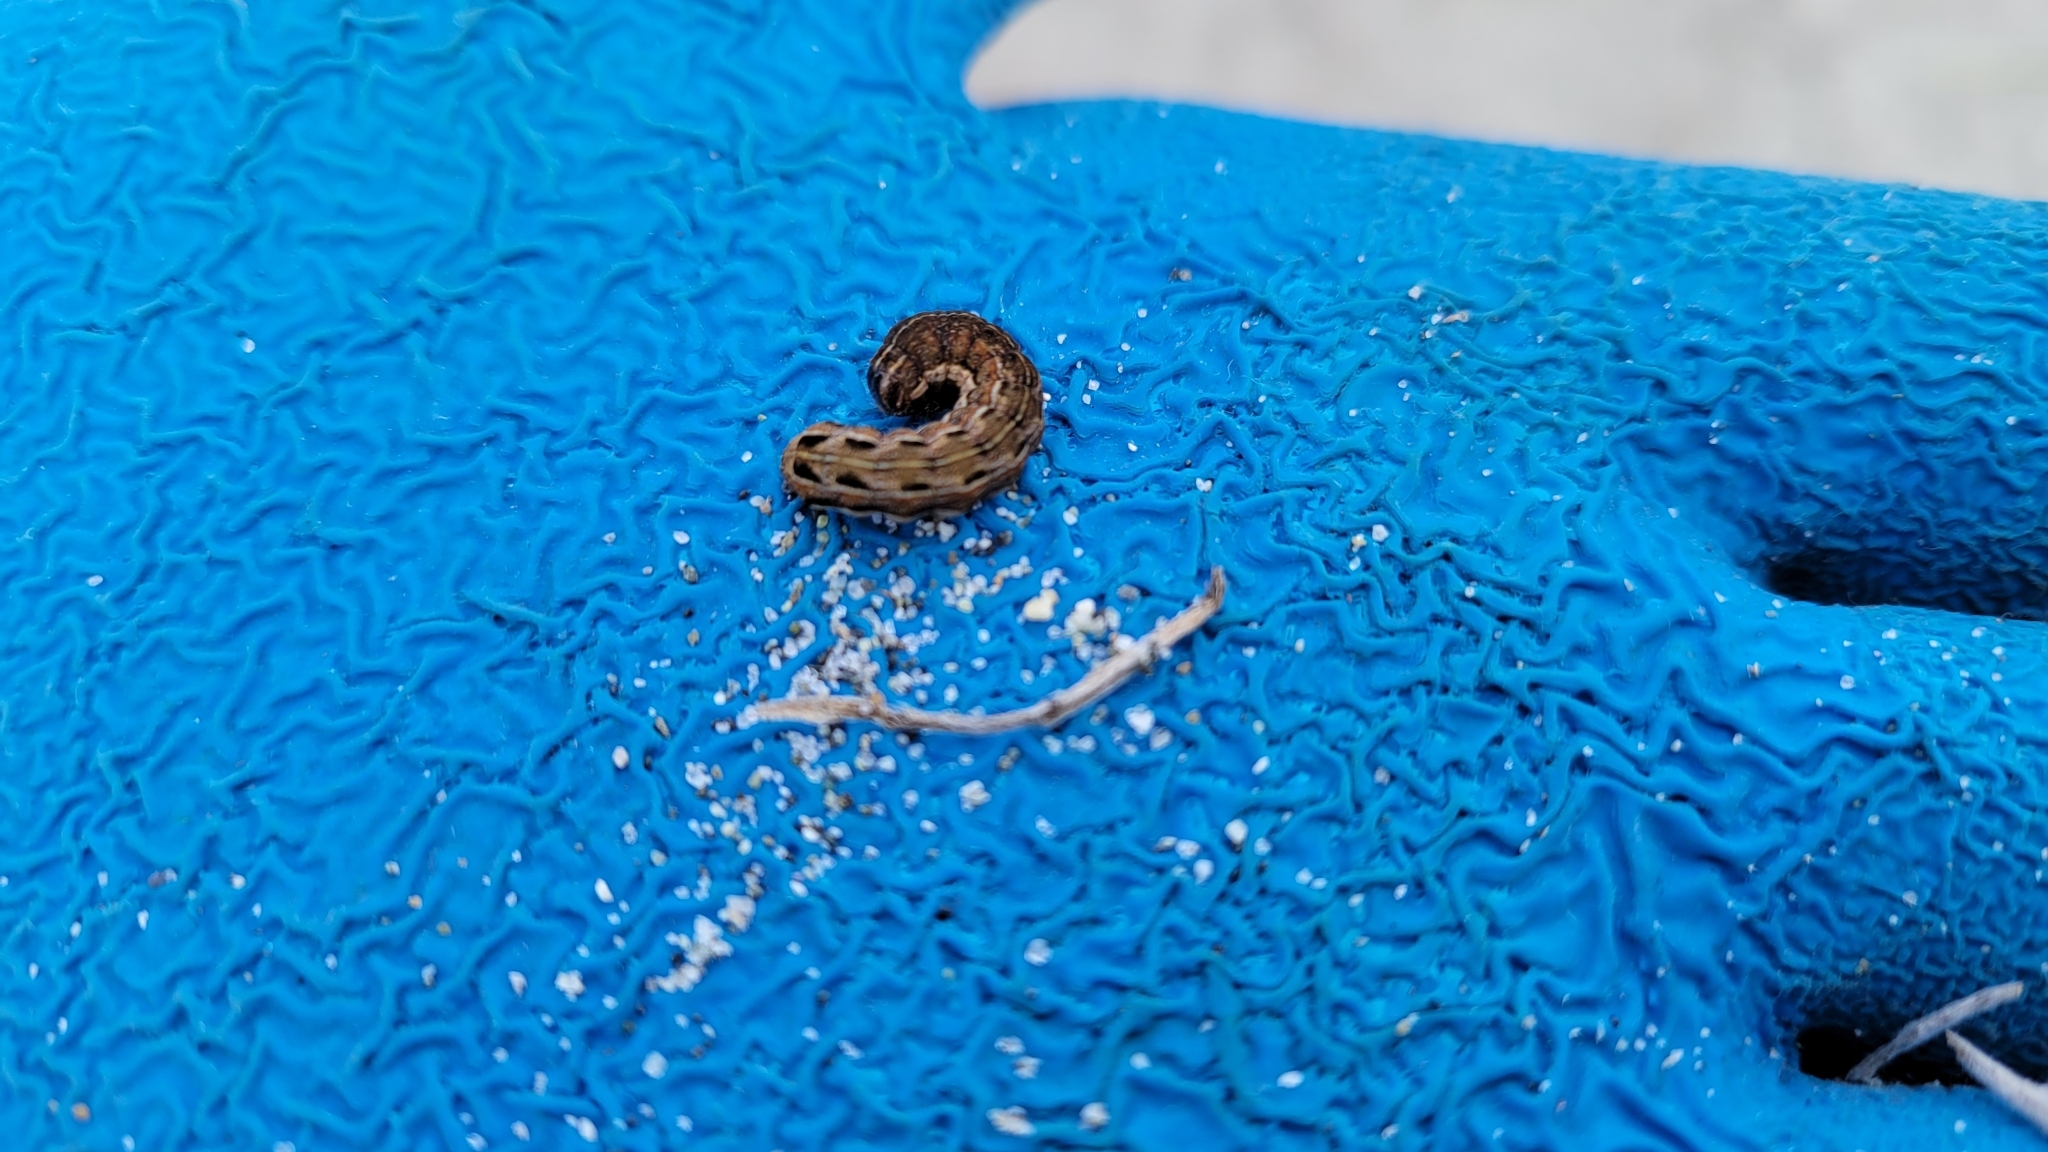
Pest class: cutworms